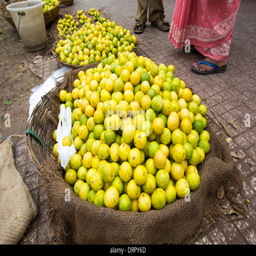
limes for sale at a street market